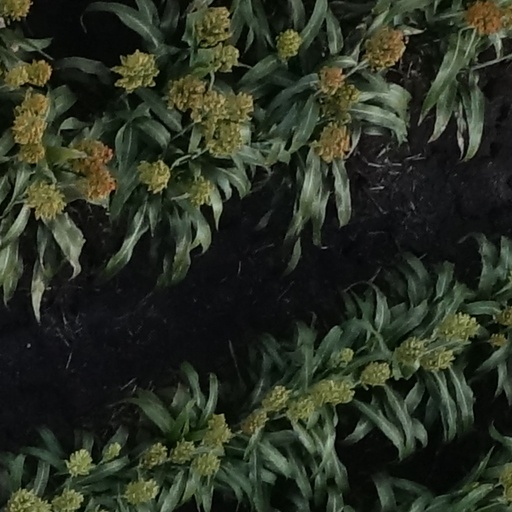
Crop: sorghum